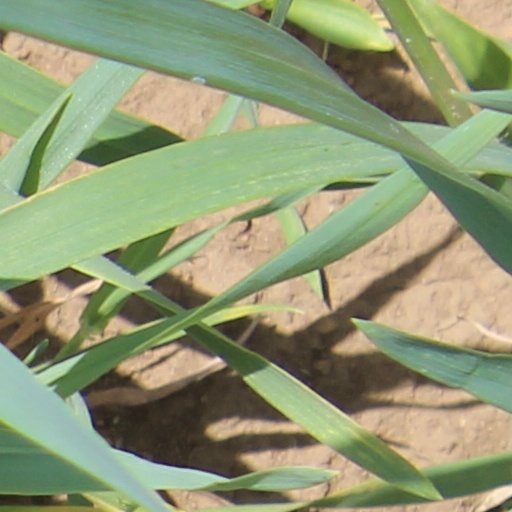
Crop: wheat